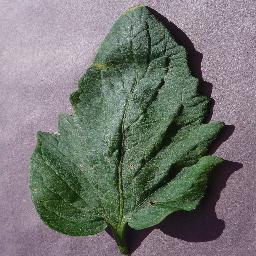
Label: Tomato___Target_Spot